Answer in natural language. Considering the relative positions, is two seater red modern sofa (highlighted by a green box) above or below DeskLamp (highlighted by a red box)? Choose between the following options: below or above
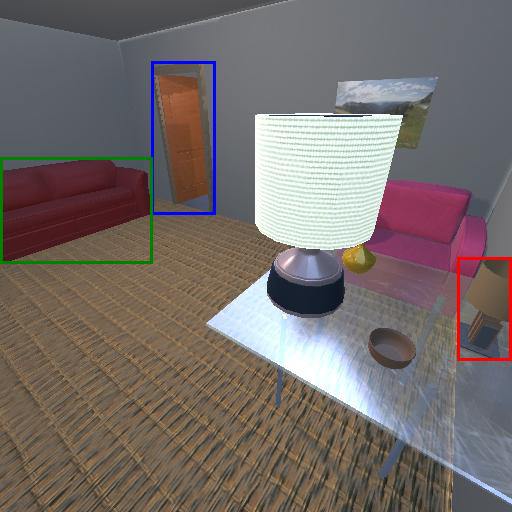
<answer>above</answer>